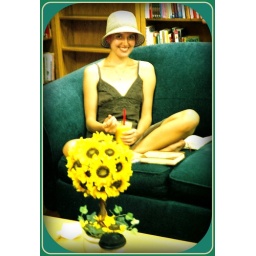
Arhia in cute hat on green couch at the Reading Grounds Coffee place